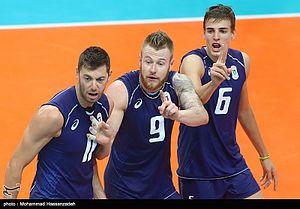
Match de volley-ball entre les équipes nationales de l'Ukraine et de l'Italie aux Jeux Olympiques en 2016